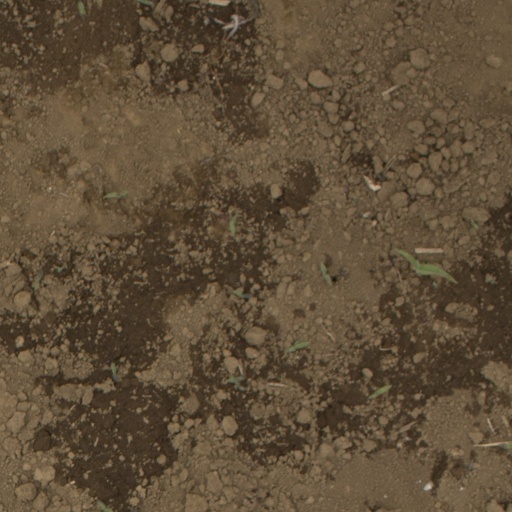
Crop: Jerusalem artichoke